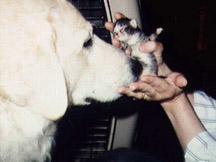
kuvasz